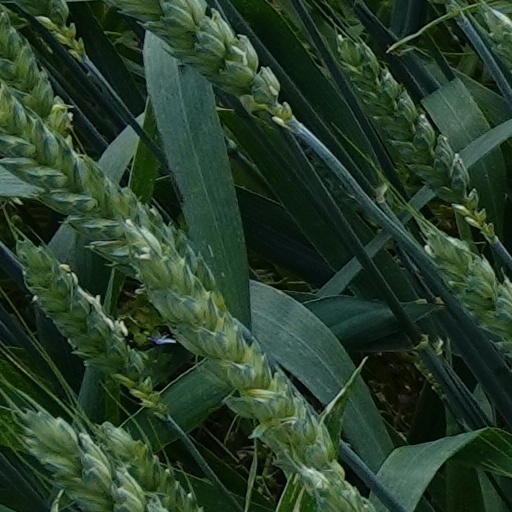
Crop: wheat